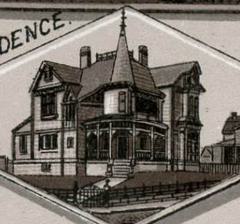
Building: Caswell–Taylor House
Country: United States of America
Year built: 1886
Historic house in Tennessee, United States United States historic place Caswell-Taylor House Formerly listed on the U.S. National Register of Historic Places Drawing of the Caswell-Taylor House, from a souvenir collection published in 1889. Location 803 North Fourth Avenue, Knoxville, TN Built 1886 Architect Albert Baumann, Joseph Baumann Architectural style Late Victorian, Stick/eastlake, Queen Anne NRHP reference No. 83004253 Significant dates Added to NRHP November 10, 1983 Removed from NRHP August 1, 1986 The Caswell–Taylor House was a historic home located at 803 North Fourth Avenue in the Fourth and Gill neighborhood of Knoxville, Tennessee .  It is also known as The Governor's House , as it was the home of Governor Robert Love Taylor for several years. The house included a variety of architectural styles, including Queen Anne , Late Victorian and Eastlake .  The property, a private residence, was on the National Register of Historic Places . Notes